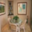
Label: table